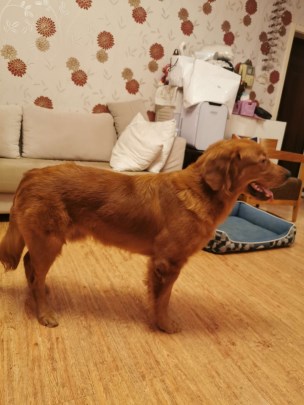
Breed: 5355-n000126-golden_retriever